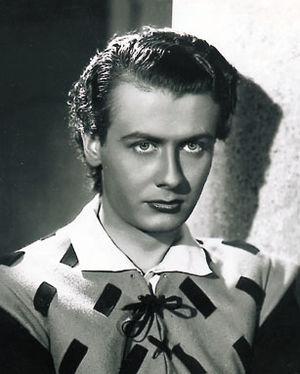
Cinevillaggio ou encore Cineisola est un complexe de studios cinématographiques italien fondé à l'automne 1943 et situé sur l'île Giudecca à Venise.